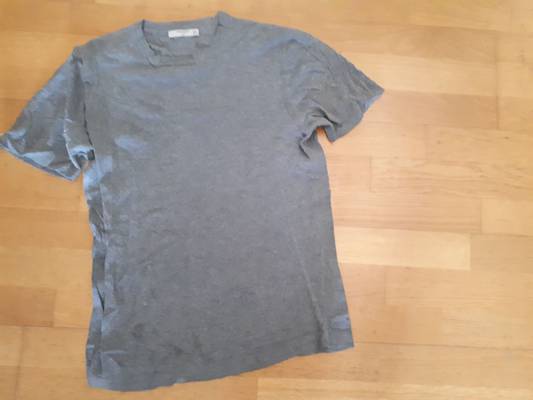
Waste category: clothes